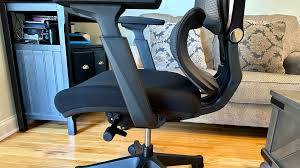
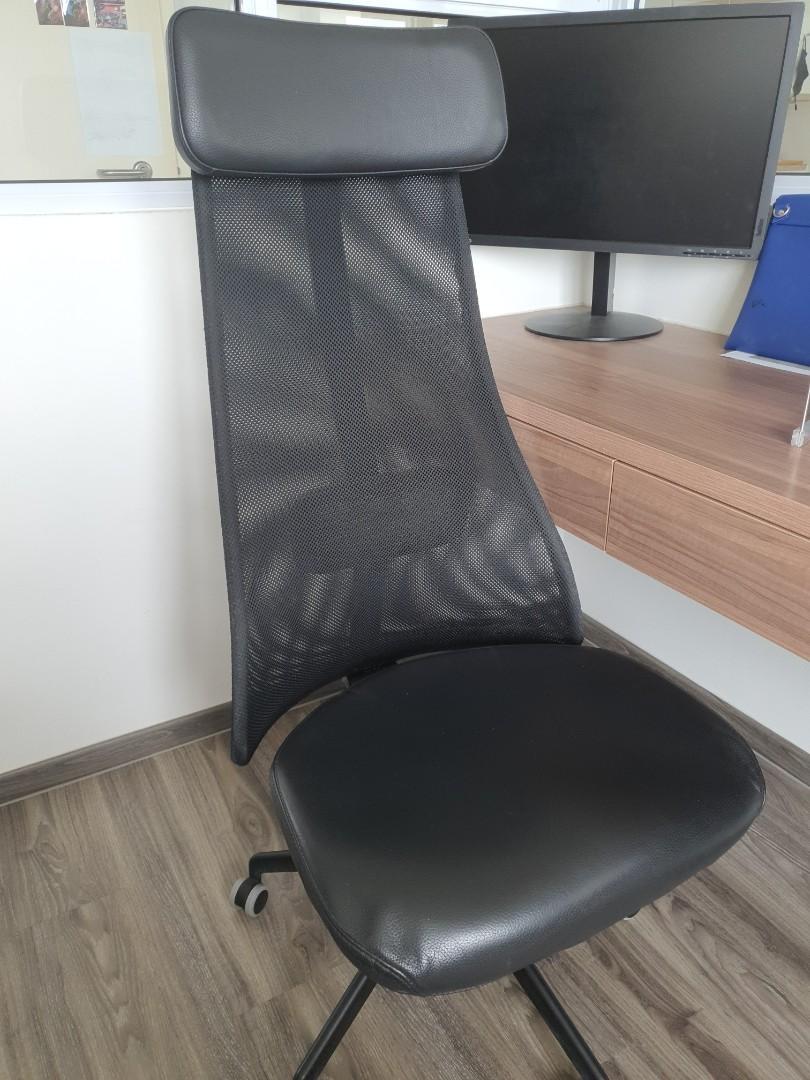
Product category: items_chair
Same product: no